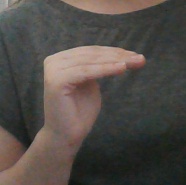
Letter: haa